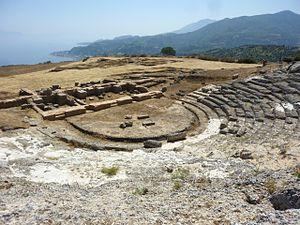
Théâtre antique d'Egira, Grèce
Le Théâtre d'Égira est bâti sur une colline au-dessus de la ville d'Égira, dans le Péloponnèse.